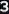
Number: 3